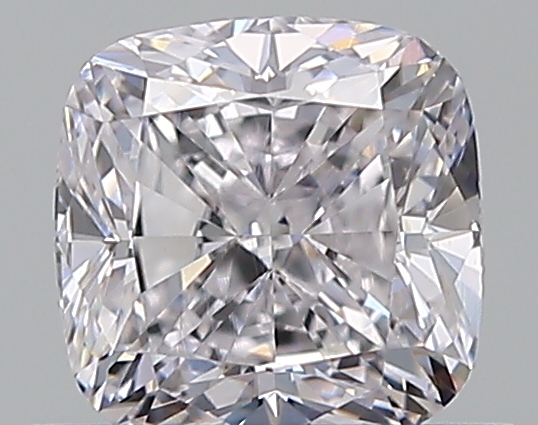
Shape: cushion
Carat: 0.8
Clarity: VS2
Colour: E
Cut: EX
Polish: VG
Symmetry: VG
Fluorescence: N
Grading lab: GIA
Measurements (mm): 5.12 x 5.11 x 3.56